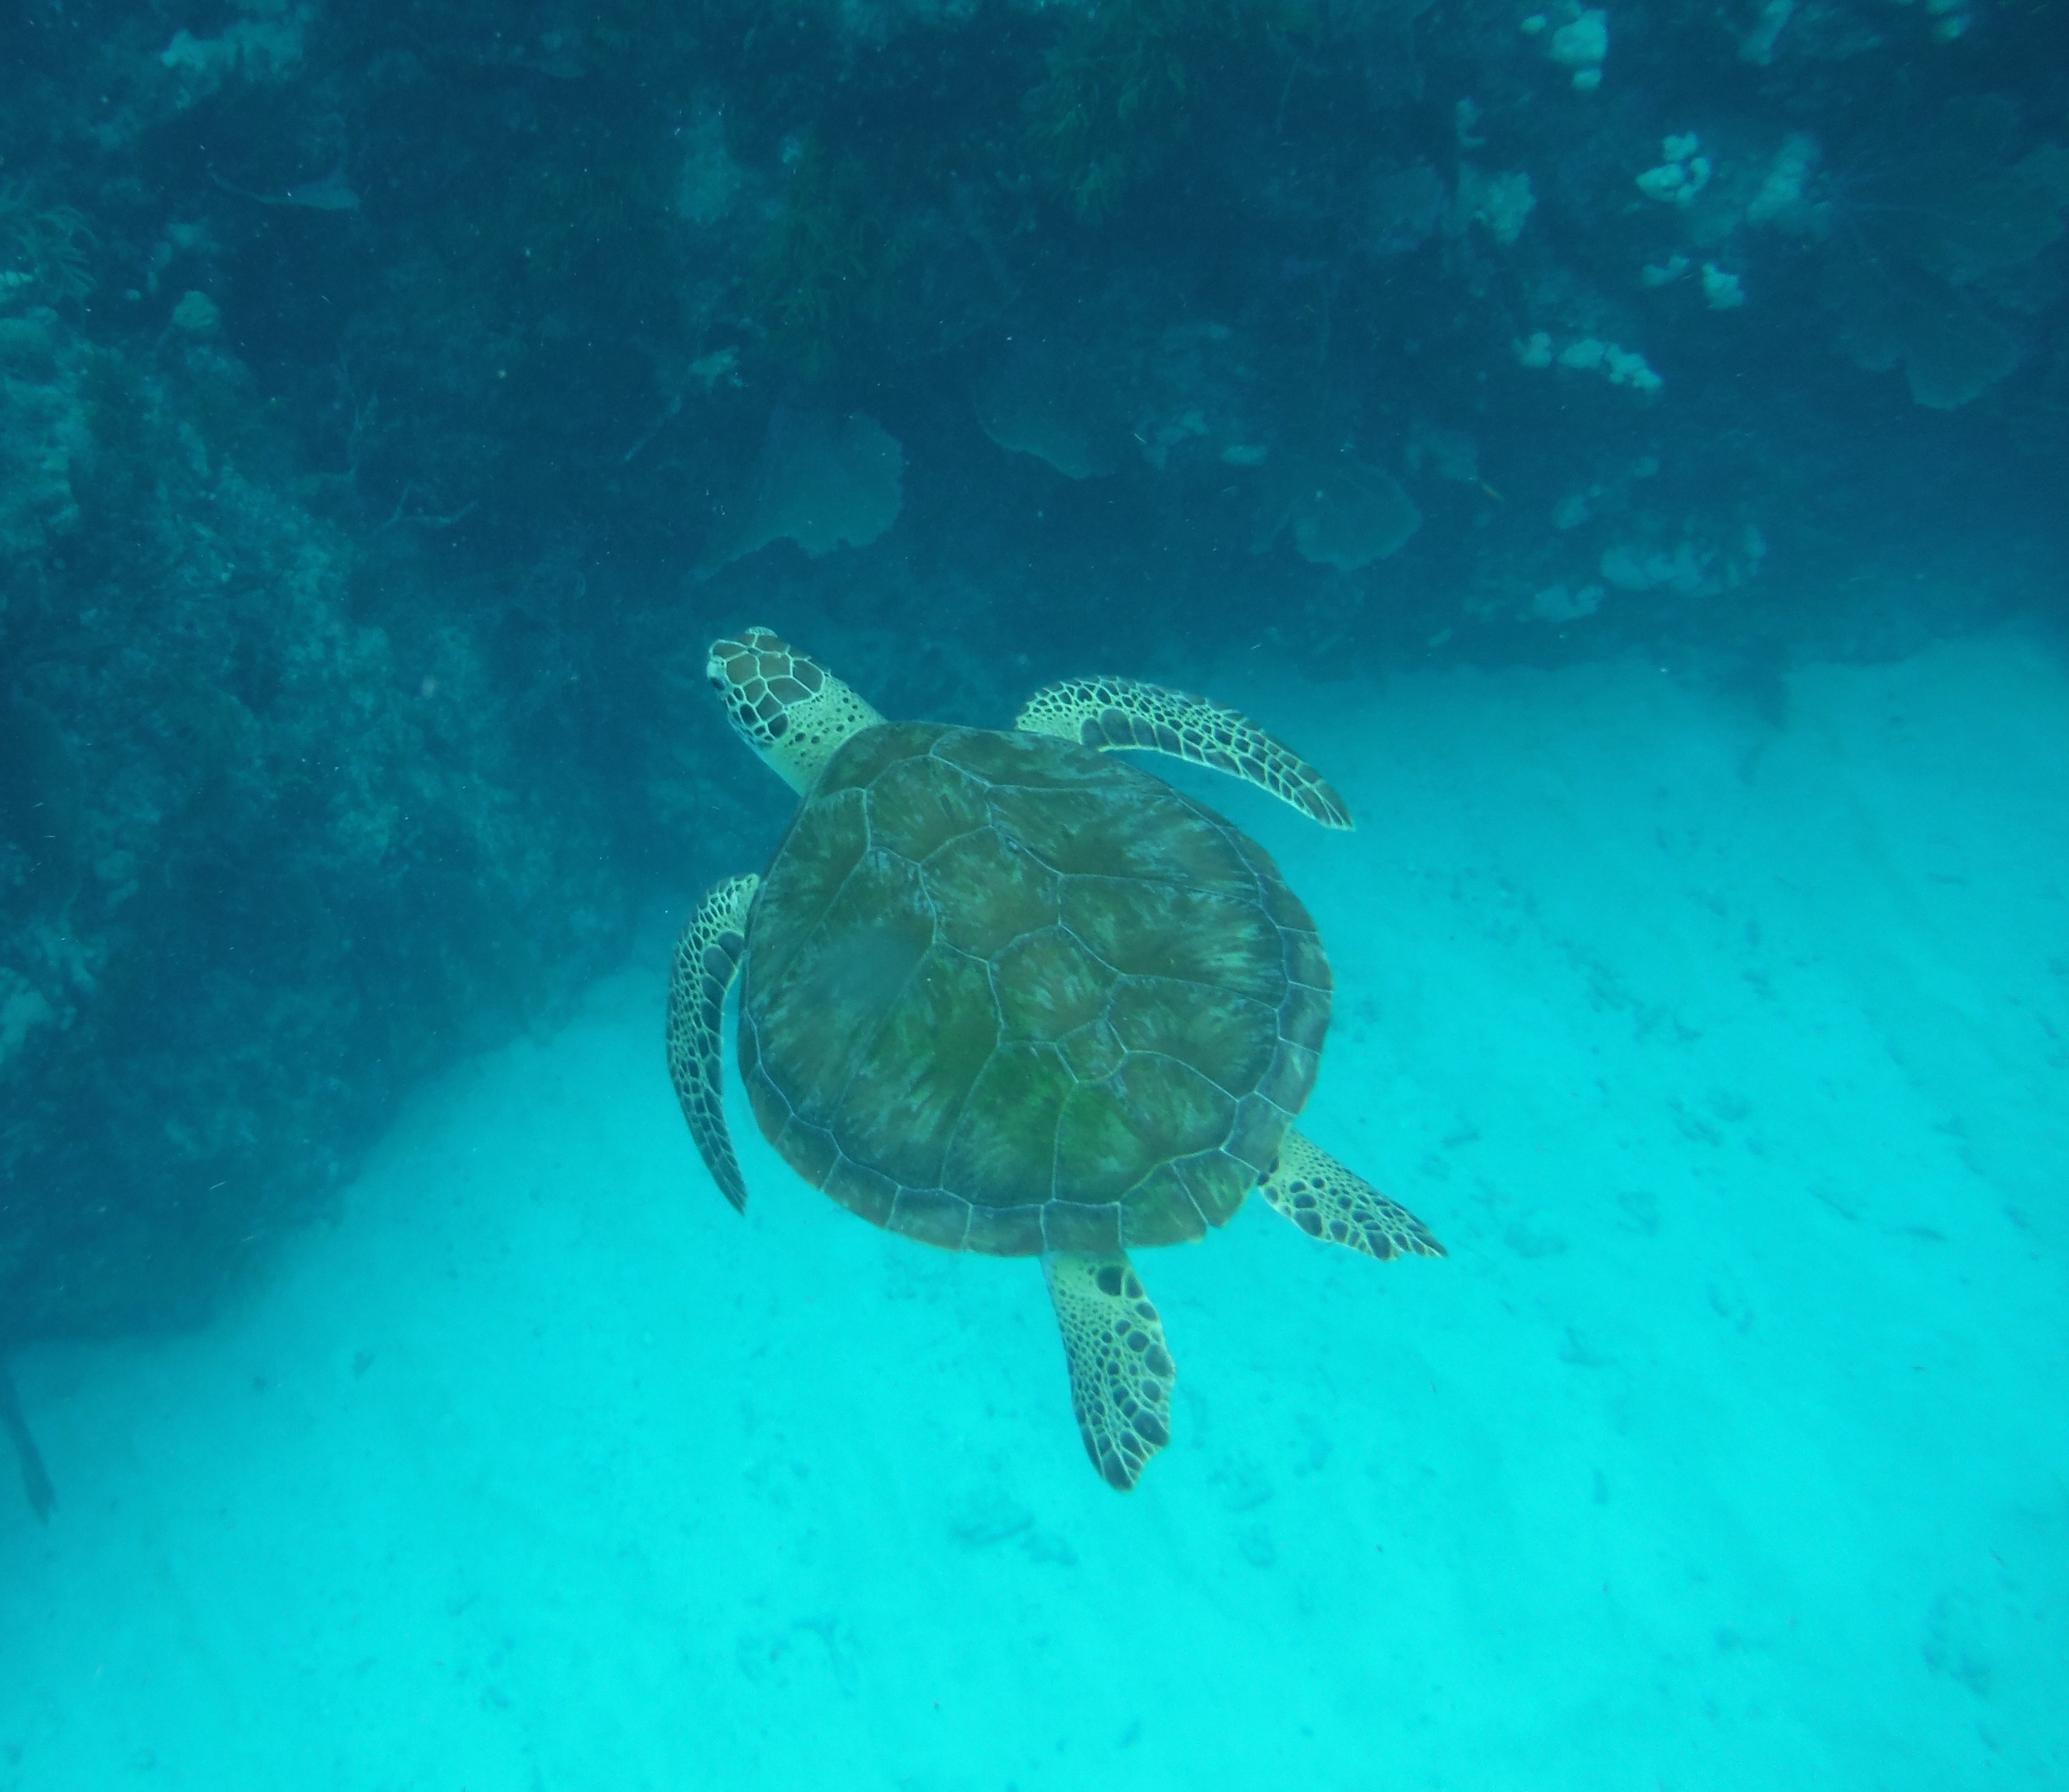
sea, water, nature, ocean, animal, diving, underwater, environment, biology, aquatic, turtle, sea turtle, reptile, reef, marine, vertebrate, scuba, snorkeling, loggerhead, marine biology